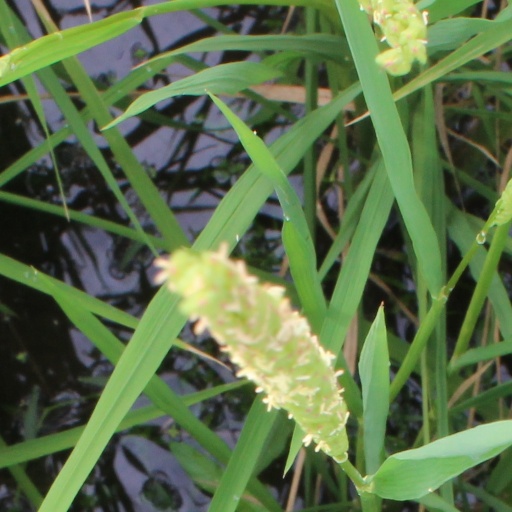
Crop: rice